Letter sheet

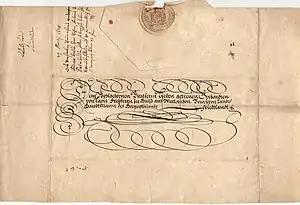
Opened up 1628 lettersheet showing folds, address and seal, with letter being written on the obverse

In philatelic terminology a letter sheet, often written lettersheet, is a sheet of paper that can be folded, usually sealed (most often with sealing wax in the 18th and 19th centuries), and mailed without the use of an envelope, or it can also be a similar item of postal stationery issued by a postal authority. Letter sheets derive from the form in which written correspondence was made up before the mid-19th century—letters were written on one or more sheets of paper that were folded and sealed in such a way that the address could be written on the outside.